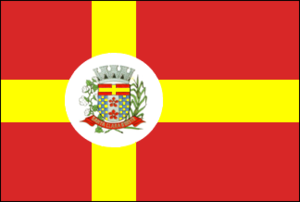
La « croix scandinave » est un motif se retrouvant sur les drapeaux de certains pays nordiques, bien qu'on puisse les trouver aussi sur des drapeaux d'autres pays ou régions du monde.